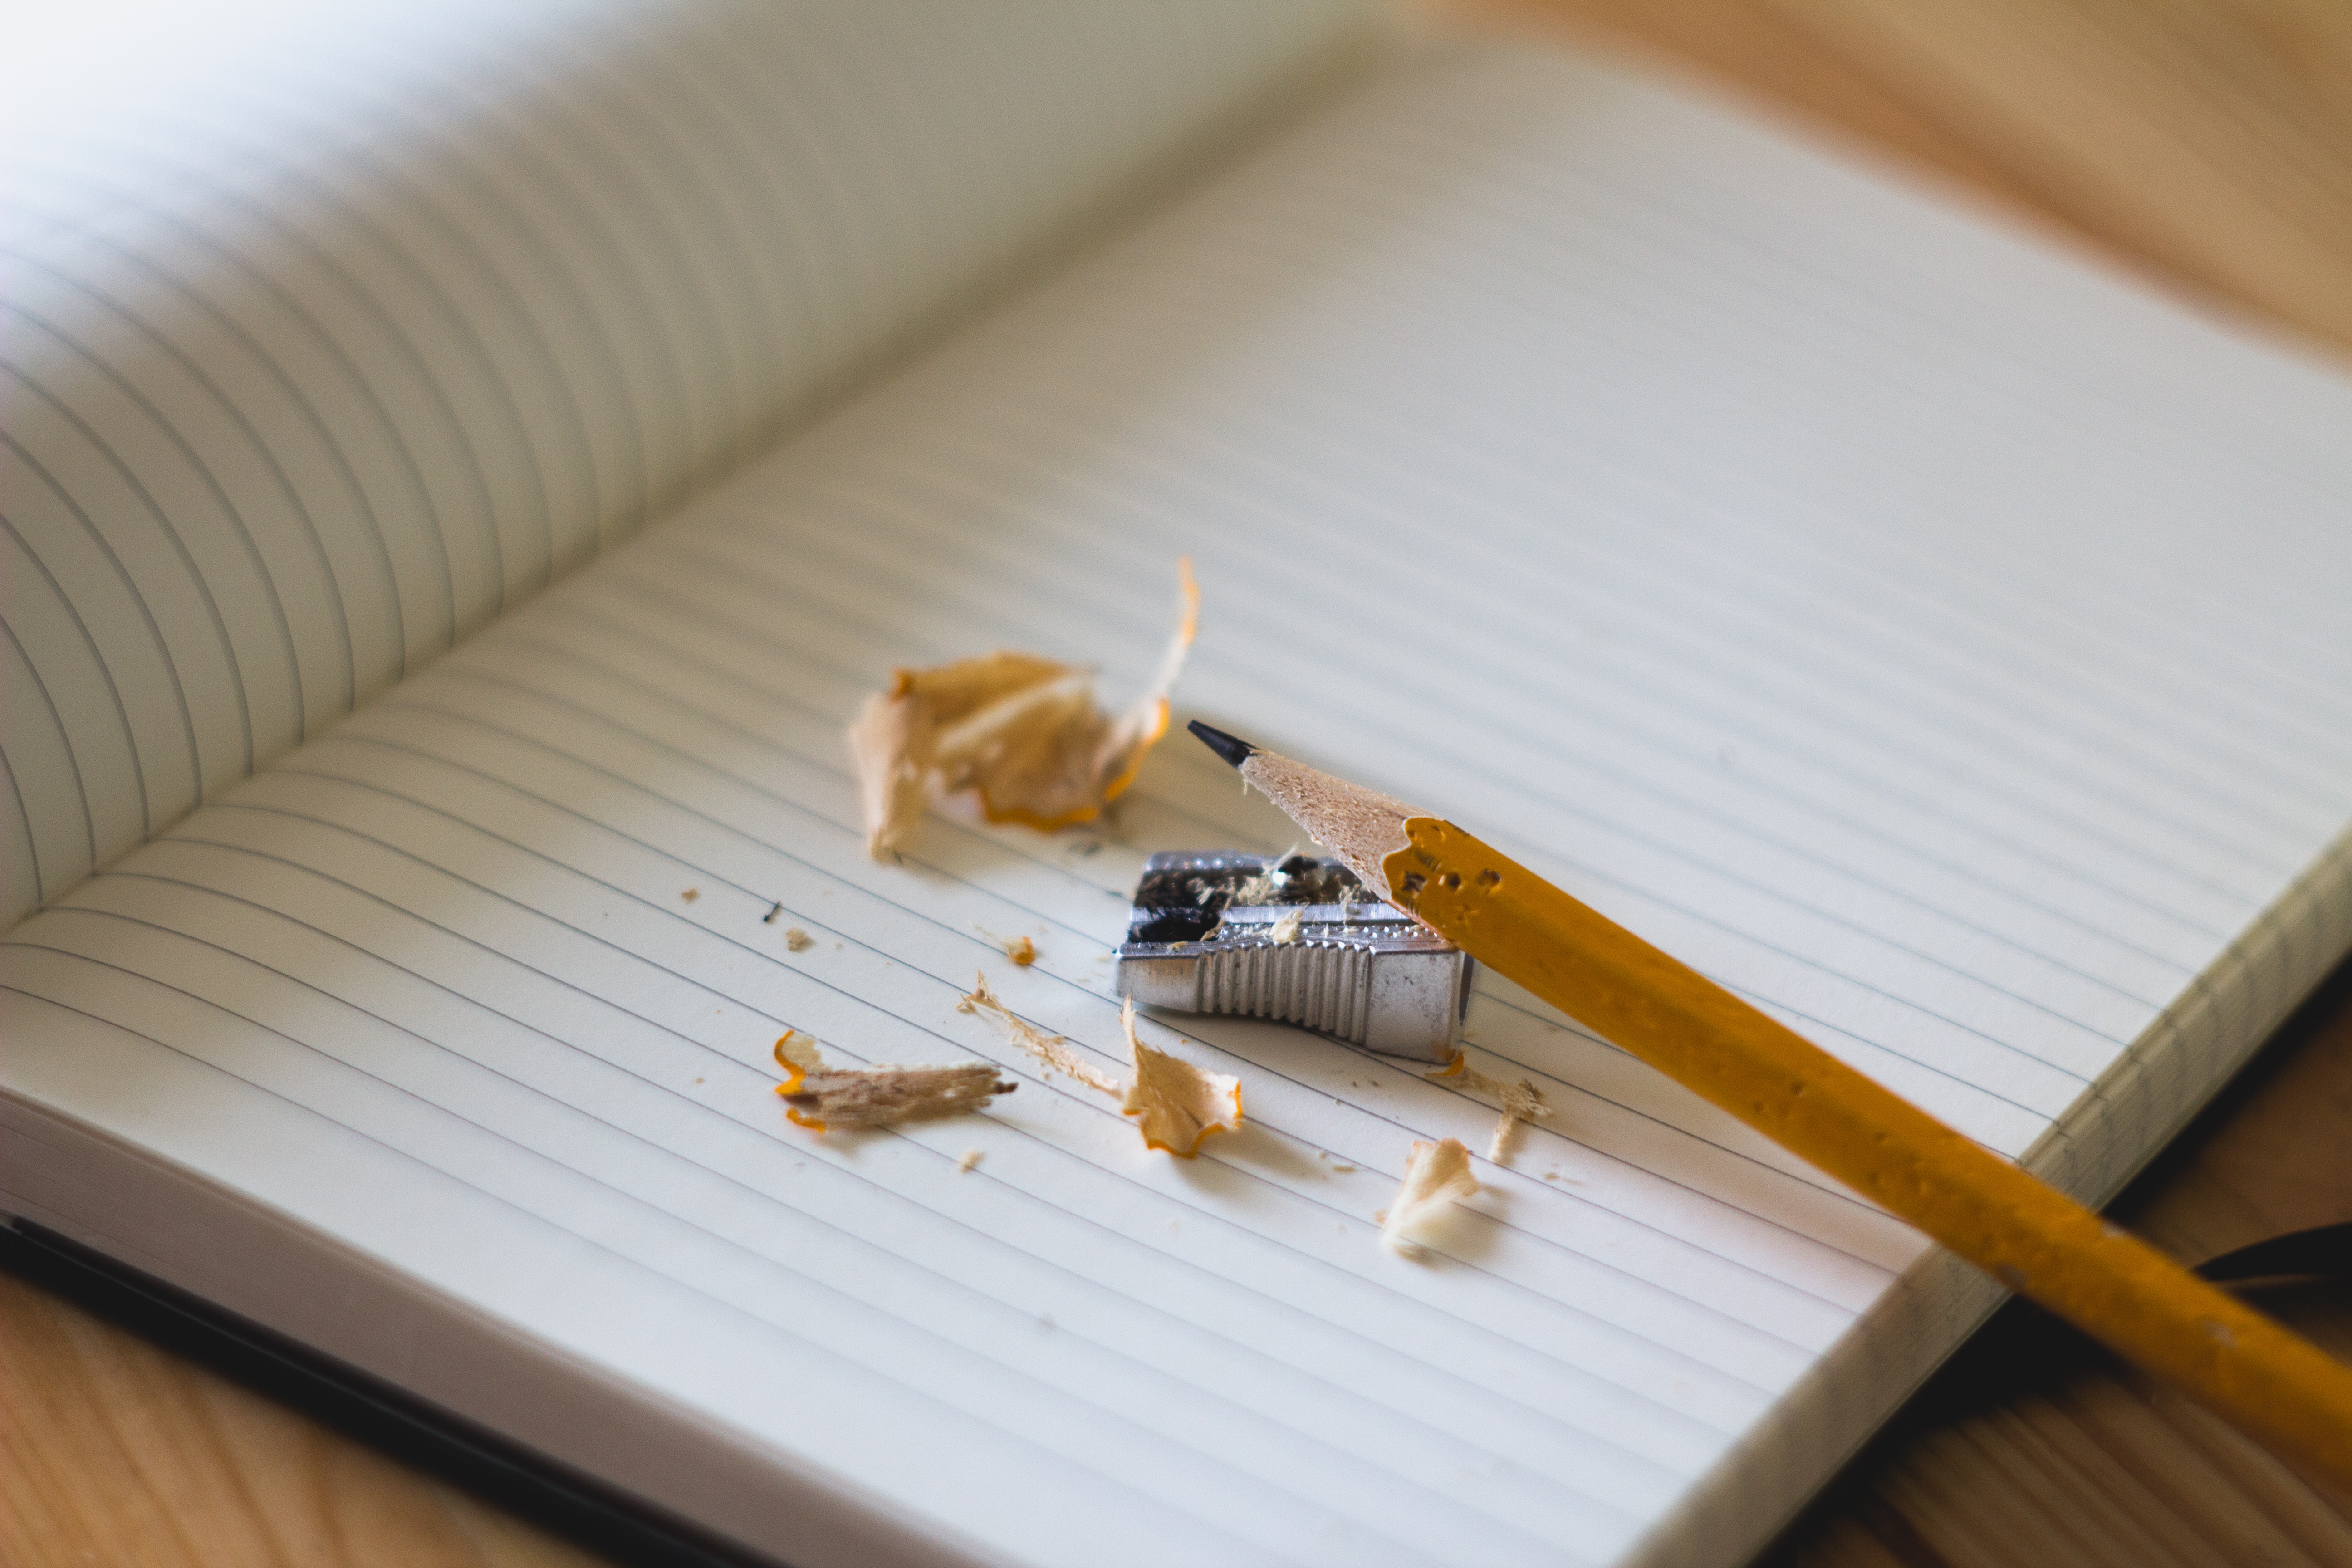
writing, hand, pencil, blur, wood, white, paper, page, close up, art, design, calligraphy, shape, sharpener, wooden pencil, notbook